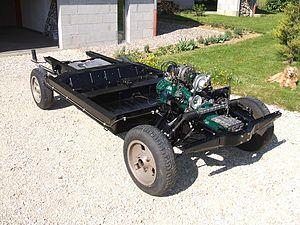
Châssis équipé de sa mécanique
La Renault 4 est une petite voiture populaire de grande diffusion de conception simple et pratique. C'est aussi la première application de la traction sur une voiture de tourisme de la marque Renault après que cette technique a été adoptée sur l'Estafette en 1959.